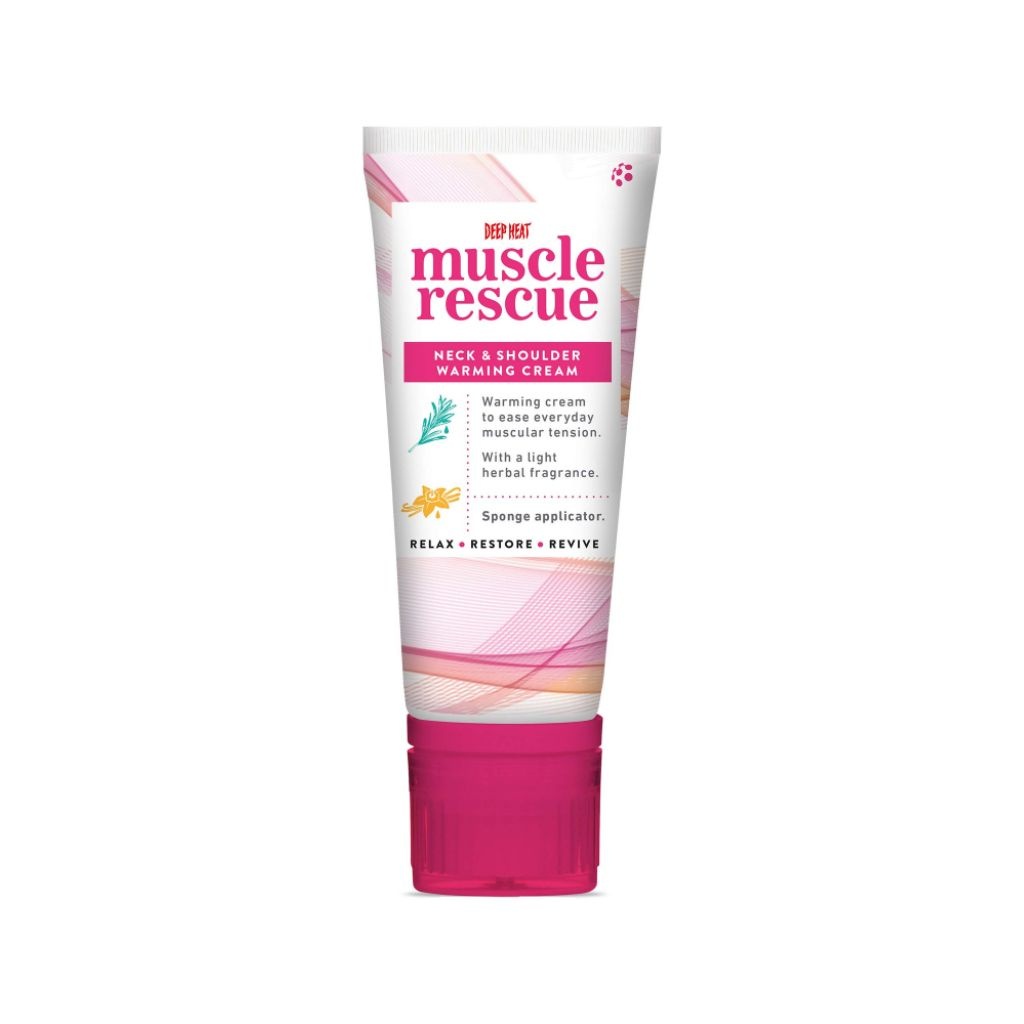
Deep Heat Muscle Rescue Neck & Shoulder Cream 50g
Deep Heat Muscle Rescue Neck and Shoulder Cream 50g is a warming cream with a gentle herbal aroma to help ease everyday stresses and muscular tension in the neck and shoulders. Details The sponge applicator applies the cream to these tense areas providing soothing, comforting warmth. 50g. Eases everyday muscular tension. A warming cream with a gentle rosemary and vanilla fragrance. Comes with applicator to apply the cream directly to tense areas. How to use Pull cap off. Squeeze cream onto applicator. Massage into required area. On first application apply sparingly as people may experience warmth differently. If stronger effect is desired, reapply as necessary. Use as required. Ingredients Aqua, Cetearyl Alcohol, Sodium Cetearyl Sulfate, Rosmarinus Officinalis Leaf Oil, Paraffinum Liquidum, Propylene Glycol, Vanillyl Butyl Ether, Phenoxyethanol, Limonene, Linalool. Product reference SKU: DEEPH009
Brand: Local Pharmacy Online
Category: Health & Beauty > Health Care > First Aid > Hot & Cold Therapies